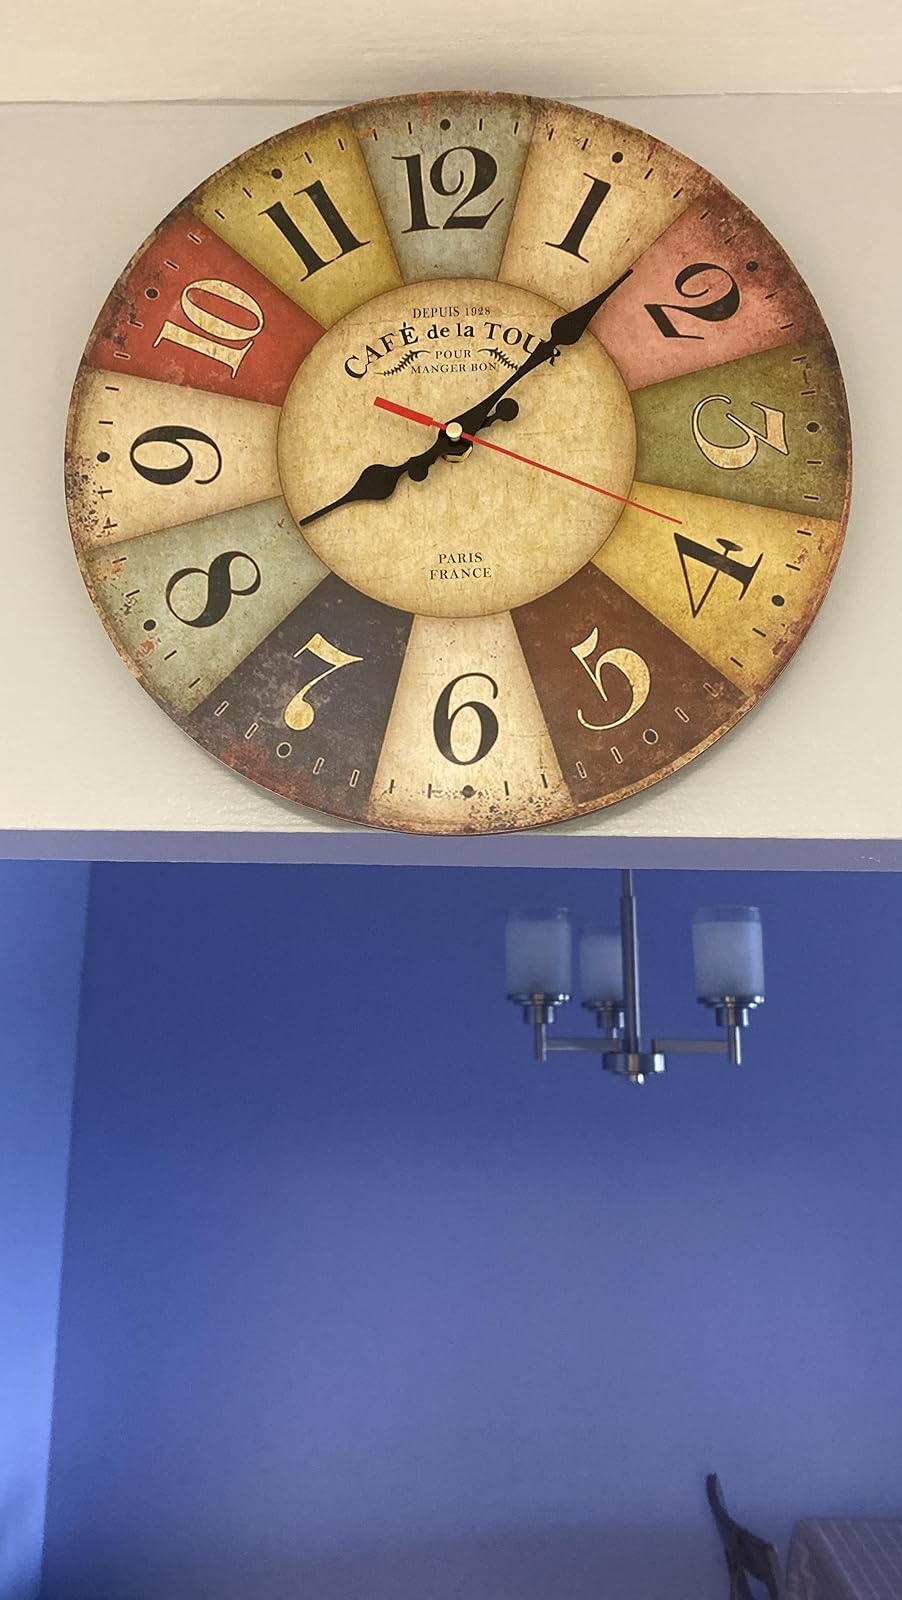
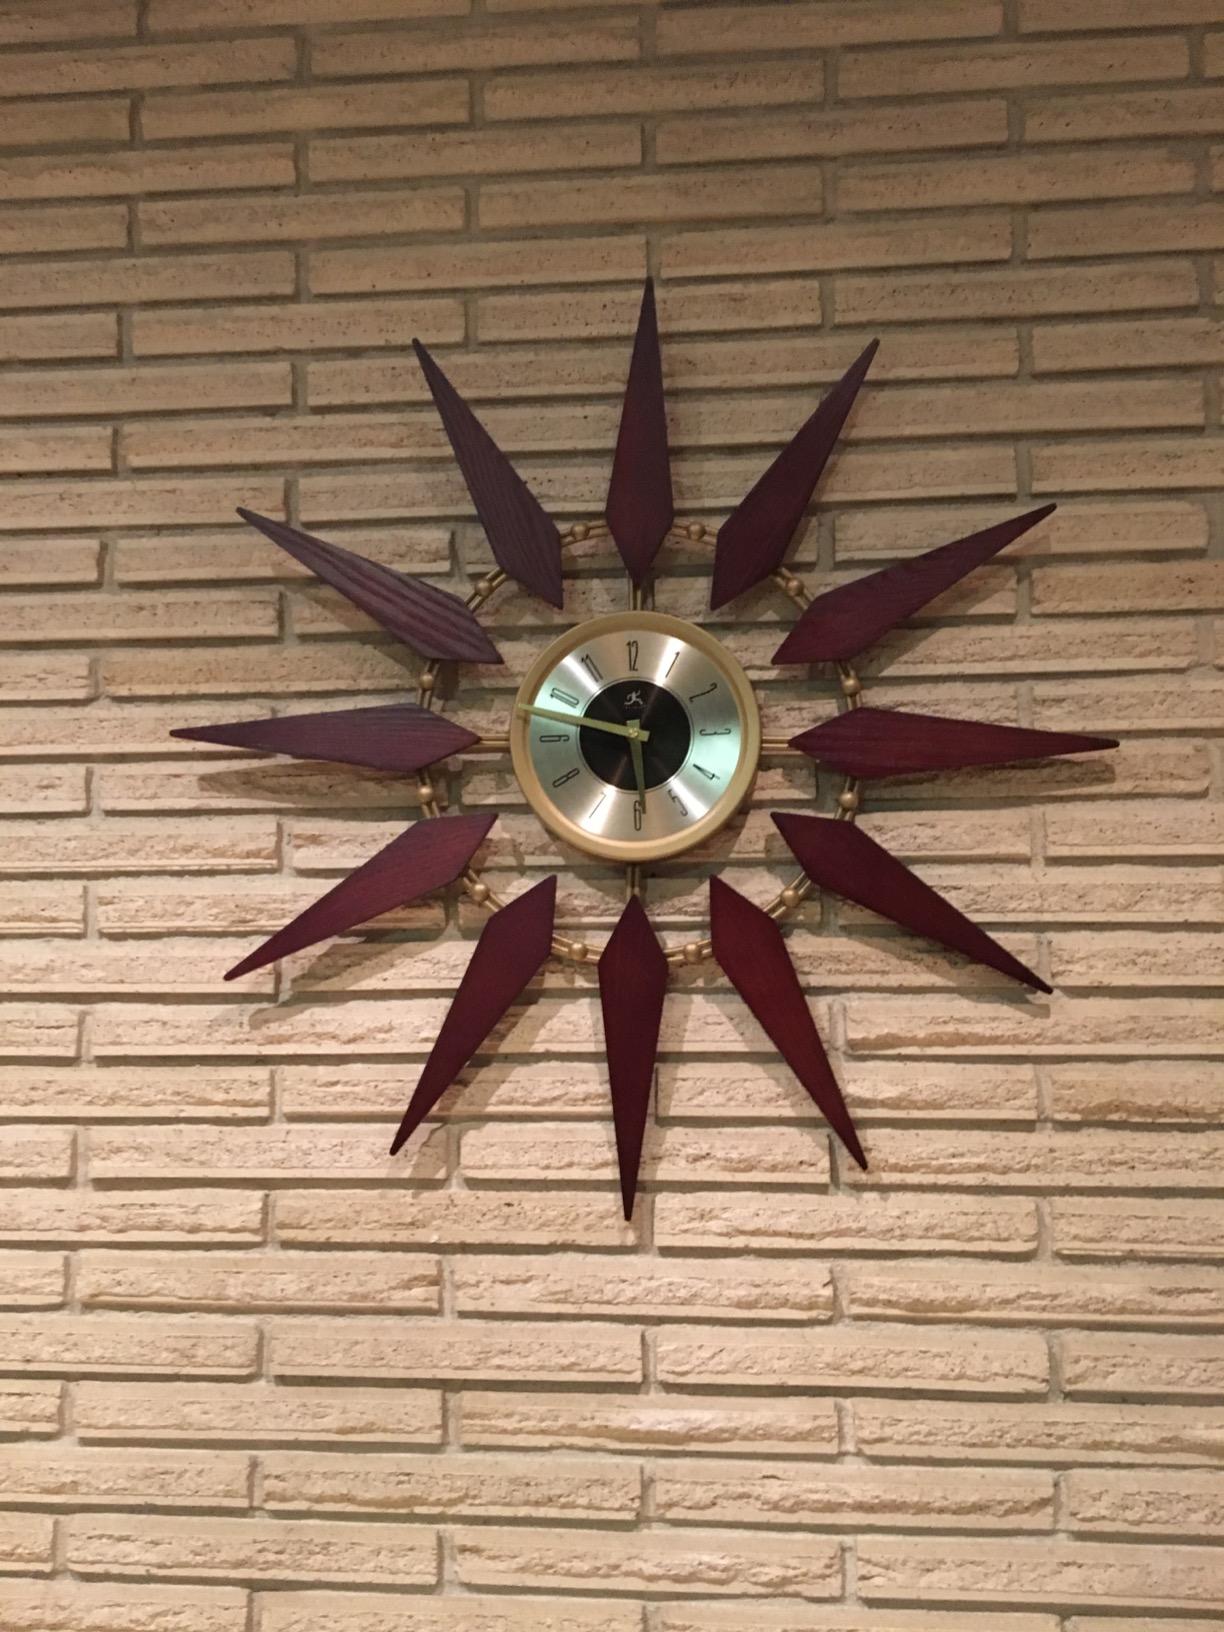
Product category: clock
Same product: no